Pattabhishekam (1999 film)

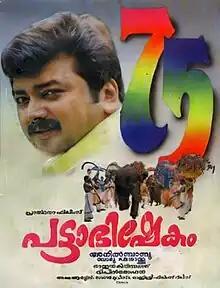

Pattabhishekam is a 1999 Indian Malayalam-language comedy film directed by Anil–Babu and starring Jayaram, Mohini, Harisree Ashokan and Jagathy Sreekumar. An elephant from Mangalamkunnu played the role of Lakshmikutti in the film. The film was a superhit at the box office success and became popular. After this film, Jayaram did other elephant-based films such as "Aanachandam" (2006) and "Thiruvambadi Thamban" (2012).